Hubert Charles (lawyer)

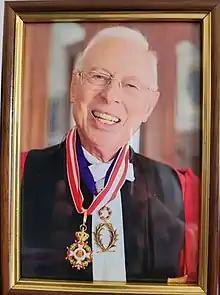

Hubert Charles (1925–2017) was a French-Monegasque judge and lawyer, Honorary Professor of Law at the University of Nice Sophia-Antipolis, President of Supreme Court of Monaco from 2007 to 2012, Honorary President of the Supreme Court of Monaco. Charles was particularly known for his work in administrative law and town planning law.